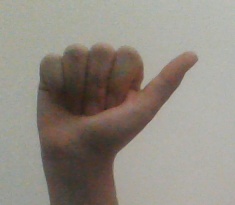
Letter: dhad